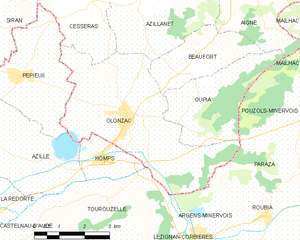
Carte de la commune française de code INSEE 34189 - Olonzac
Olonzac est une commune française située dans le département de l'Hérault en région Occitanie.